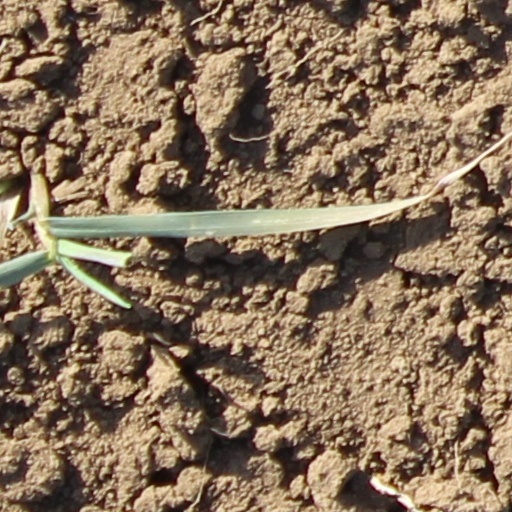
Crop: wheat